Vaballathus

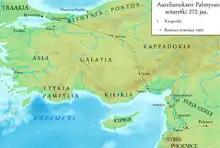
The route of Aurelian's campaign against Palmyra.

In 272, Emperor Aurelian crossed the Bosporus and advanced quickly through Anatolia. While the Roman general Marcus Aurelius Probus regained Egypt from Palmyra, the emperor continued his march and reached Tyana. Tyana fell and was lost to Palmyrene control; Aurelian up to that point had destroyed every city that resisted him, but he allegedly spared Tyana. Whatever the reason for his clemency, it paid off, as many more cities submitted to him upon seeing that the emperor would not exact revenge upon them.